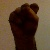
The image shows a hand gesture representing the letter 'S' in Indian Sign Language.